History of Horsham

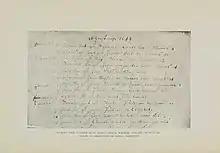
Register of birth from St. Mary's in Horsham. This records refers to Samuel Carpenter, born 1649, who emigrated to Philadelphia, Pennsylvania and was a prominent citizen and leader.

Horsham prospered during the Victorian era and early 20th century. The town, along with others, has been well documented photographically by Francis Frith. The pictures record many of the landmarks that are still in place today, although some, such the war memorial, Jubilee Fountain and Carfax Bandstand, have been moved.